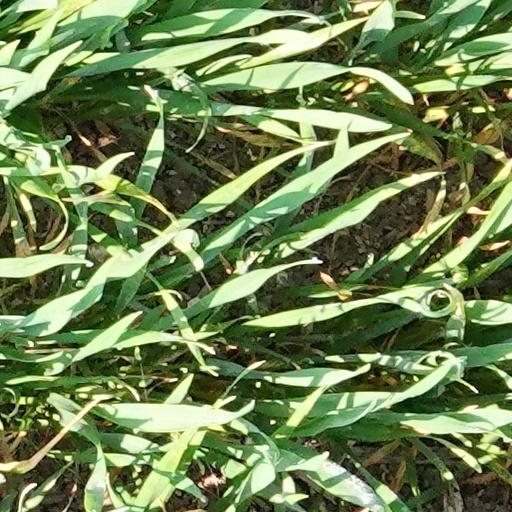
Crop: wheat